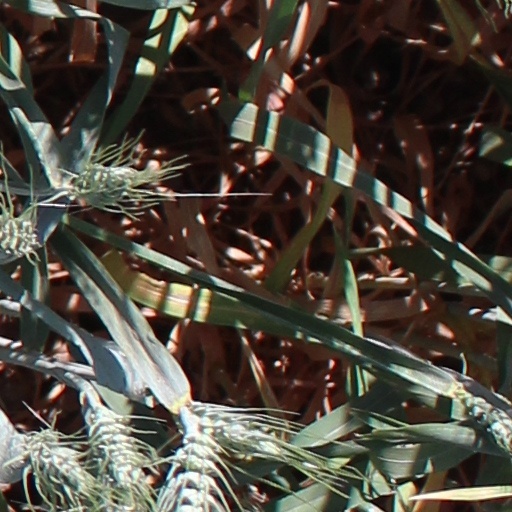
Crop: wheat